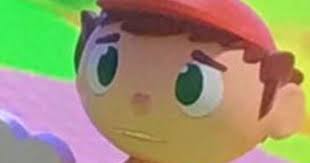
Portrait style: Cartoon Portrait